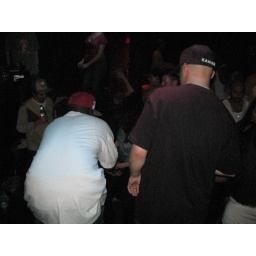
ok, you can't see it but that girl in the green shirt is currently being spanked by eddie k